Olímpio Mourão Filho

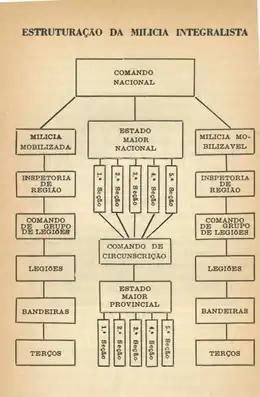
The Integralist militia: Mourão was the head of the General Staff

Motivated less by doctrine and more by feelings against communism, which he saw infiltrating the Army in Santa Catarina, in 1932 Mourão joined the Brazilian Integralist Action. The following year, he promoted the movement in Minas Gerais with Plínio Salgado, Olbiano de Melo and Gustavo Barroso. In 1934, the latter became head of the Brazilian Integralist Action Militia's national department, in which Mourão was chief of staff, organizing it along military lines with his knowledge of the EEM. In Santa Catarina (he returned to the 14th BC as deputy commander, from 1936 to April 1937) he had contact with many Integralists – 39 of the 43 municipalities in the state had an Integralist nucleus. In 1937 he entered the Chamber of the Four Hundred, the advisory body of the national leadership of the AIB.